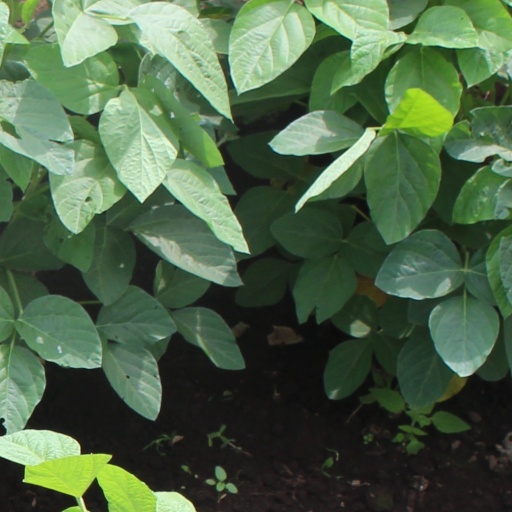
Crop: soybean